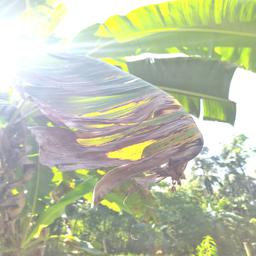
Label: BLACK SIGATOKA